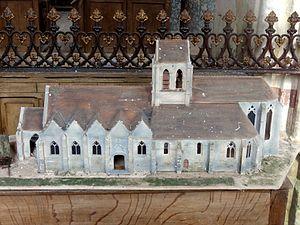
L'église Saint-Georges est une église catholique paroissiale située à Ully-Saint-Georges, en France. C'est un vaste édifice assez complexe, qui se compose de parties issues, pour l'essentiel, de trois époques distinctes, à savoir la période romane tardive ; la période gothique rayonnante ; et la période gothique flamboyante. Hormis deux pans de mur en opus spicatum qui remontent potentiellement au XIᵉ siècle, les parties les plus anciennes sont le transept et la première travée des deux bas-côtés du chœur. Le maître d'œuvre a fait appel à une technique de construction novatrice, le voûtement d'ogives, avec des nervures retombant sur des piliers cantonnés, qui préfigurent le style gothique. Ainsi, l'église Saint-Georges fait partie des quarante églises du département qui possèdent des voûtes d'ogives antérieures au milieu du XIIᵉ siècle. À Ully-Saint-Georges, ces voûtes sont au nombre de cinq ; en effet, les absidioles et le vaisseau central du chœur sont reconstruites pour une seconde fois au XIIIᵉ siècle. Mais dans un premier temps, le clocher reçoit son étage de beffroi, au début du XIIIᵉ siècle, et la nef est pourvue d'un nouveau portail abrité sous un porche voûté d'ogives.